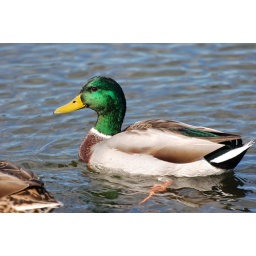
beautiful male mallard at Beaver lake in Montreal... almost looks like he's smiling :-)